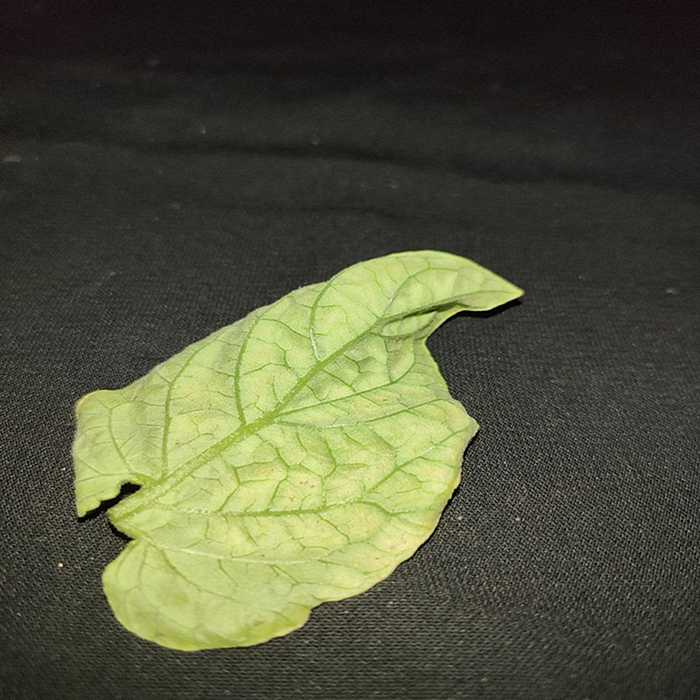
Plant: Tomato
Label: Tomato spotted wilt